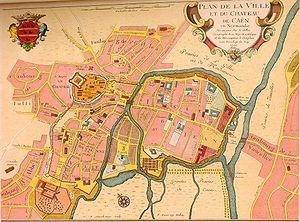
La place Fontette est un espace public du centre ville ancien de Caen aménagé au XVIIIᵉ siècle à l'emplacement des anciennes fortifications de Caen. Bien que moins prestigieuse que sa voisine, la place Saint-Sauveur, elle offre tout de même un bon exemple de l'urbanisme du XVIIIᵉ siècle.
Caen, capitale de la Basse-Normandie, abrita de nombreuses familles nobles et bourgeoises qui se firent construire des hôtels particuliers. Les bombardements de 1944 en détruisirent une grande partie, notamment dans le quartier Saint-Jean. Toutefois, on peut encore en admirer un certain nombre dans les différents quartiers qui composent le centre de la cité. Chacun peut être replacé dans le contexte urbain qui l'a vu naître. Les différents types d'hôtel particulier permettent de retracer l’histoire de l’urbanisme caennais d'avant-guerre.
La place de la République de Caen, baptisée place Royale jusqu'en 1882, est un espace public du centre de la ville de Caen en Normandie. Cette place est un élément d'un nouveau quartier créé au XVIIᵉ siècle aux marges de la cité. Bien que bombardée en partie pendant la bataille de Caen, cette ancienne place royale est un bon exemple de l'urbanisme à l'époque classique.
La place Saint-Sauveur est l'un des plus anciens espaces publics du centre ville ancien de Caen. Épargnée dans sa quasi-totalité par les bombardements de 1944, elle offre aujourd'hui un bel exemple de l'urbanisme de l'époque classique. C'était, jusqu'à l'ouverture de l'esplanade Léopold Sédar Senghor en 2013, la plus grande place de la ville de Caen.
Les fortifications de Caen ont longtemps été un signe de la richesse de la cité, bien qu’elles n’aient pas permis de protéger la ville des agressions extérieures, notamment pendant la guerre de Cent Ans. C'est un des éléments les plus importants du patrimoine militaire de Caen.
Cet article sur le patrimoine militaire de Caen recense les lieux liés à l'histoire militaire de la ville de Caen.